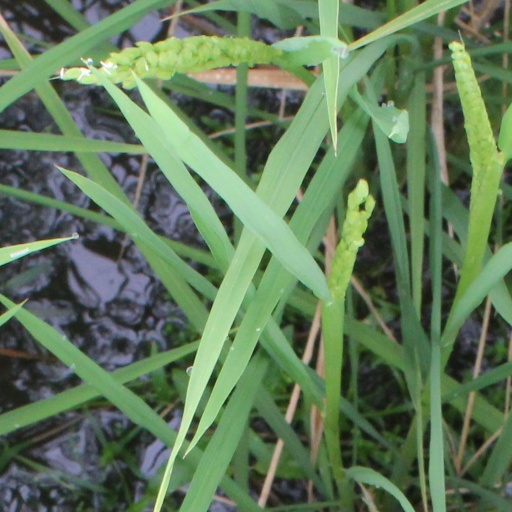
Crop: rice